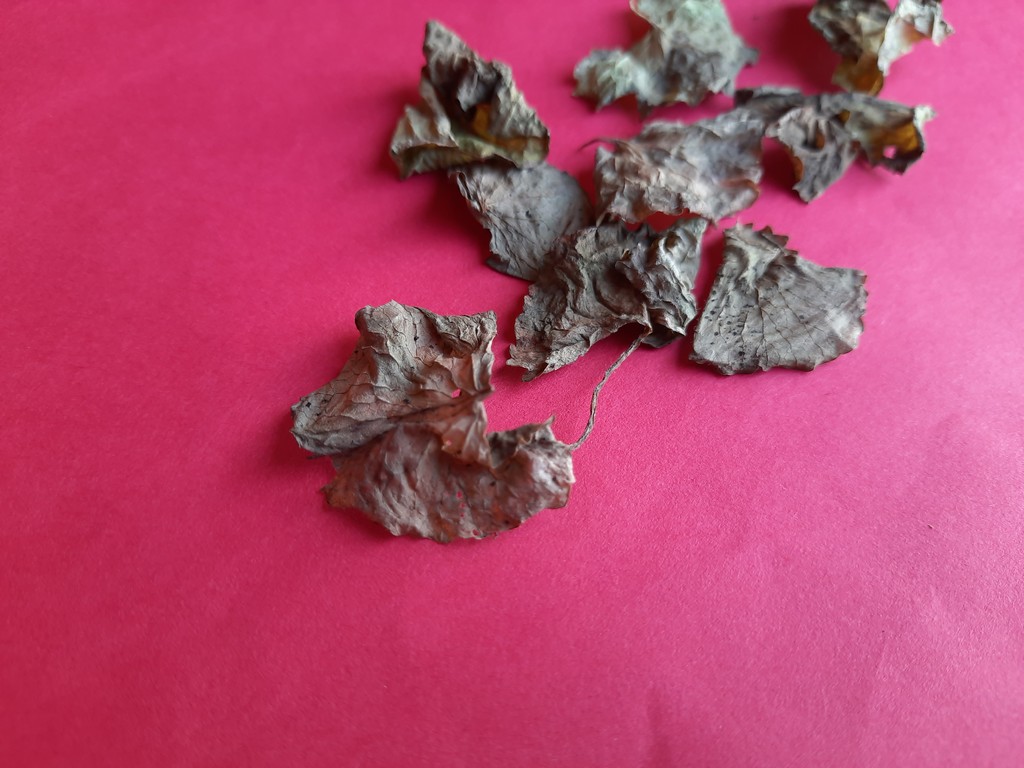
Label: Dried